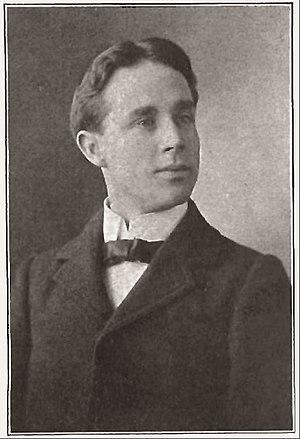
Albert Charles Campbell est un chanteur américain ayant enregistré diverses chanson entre les années 1890 et 1920. Il est principalement connu pour avoir enregistrer des duo avec Henry Burr, ainsi que membre du groupe Peerless Quartet, mais est aussi à l'origine de succès commerciaux en solo sous son propre nom et sous divers pseudonymes tels que Frank Howard.